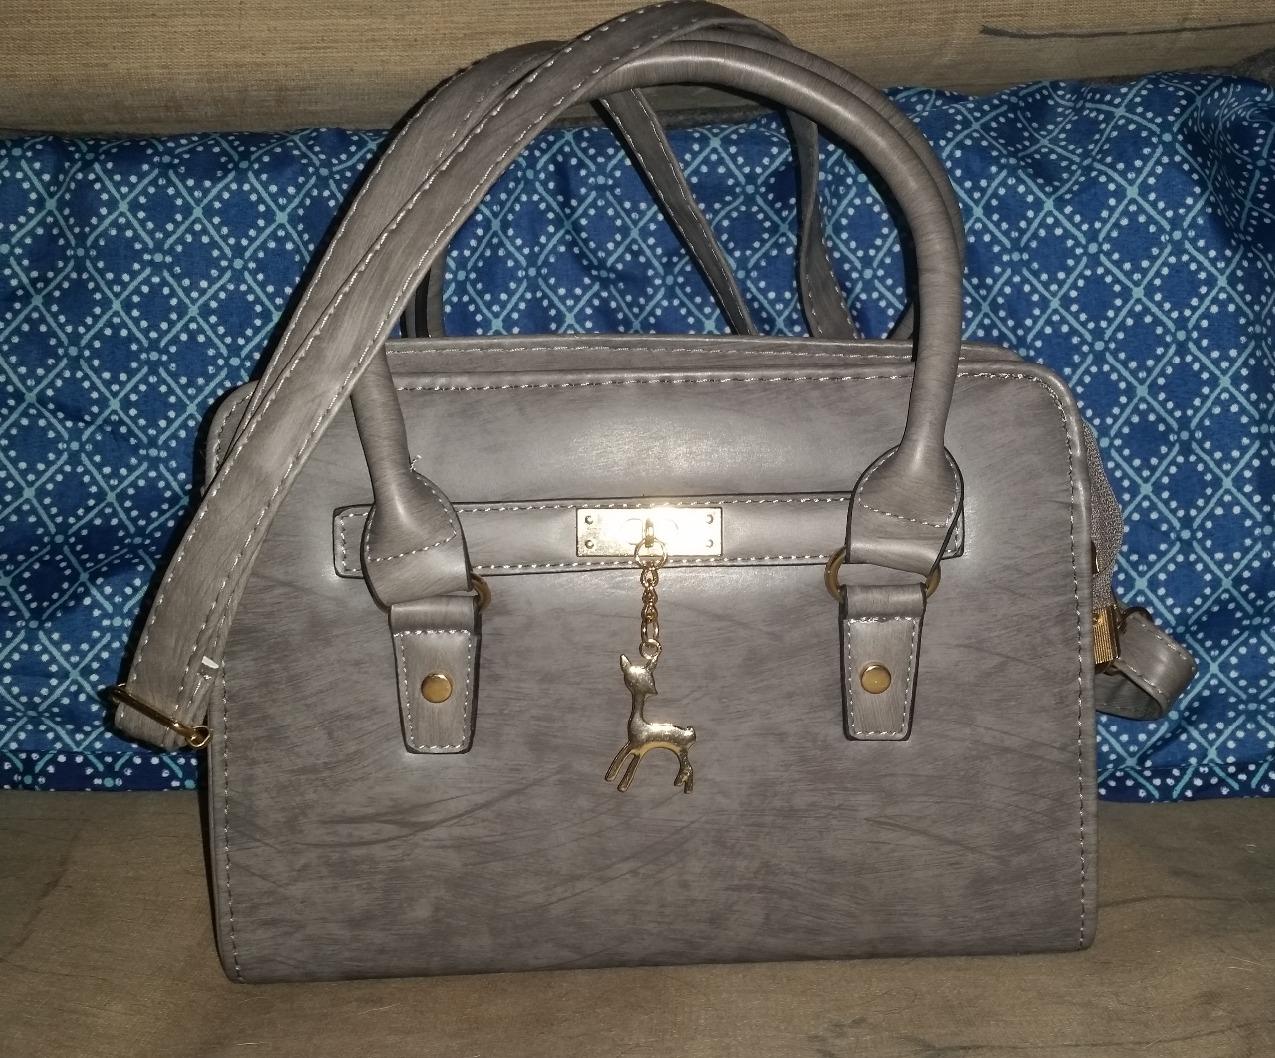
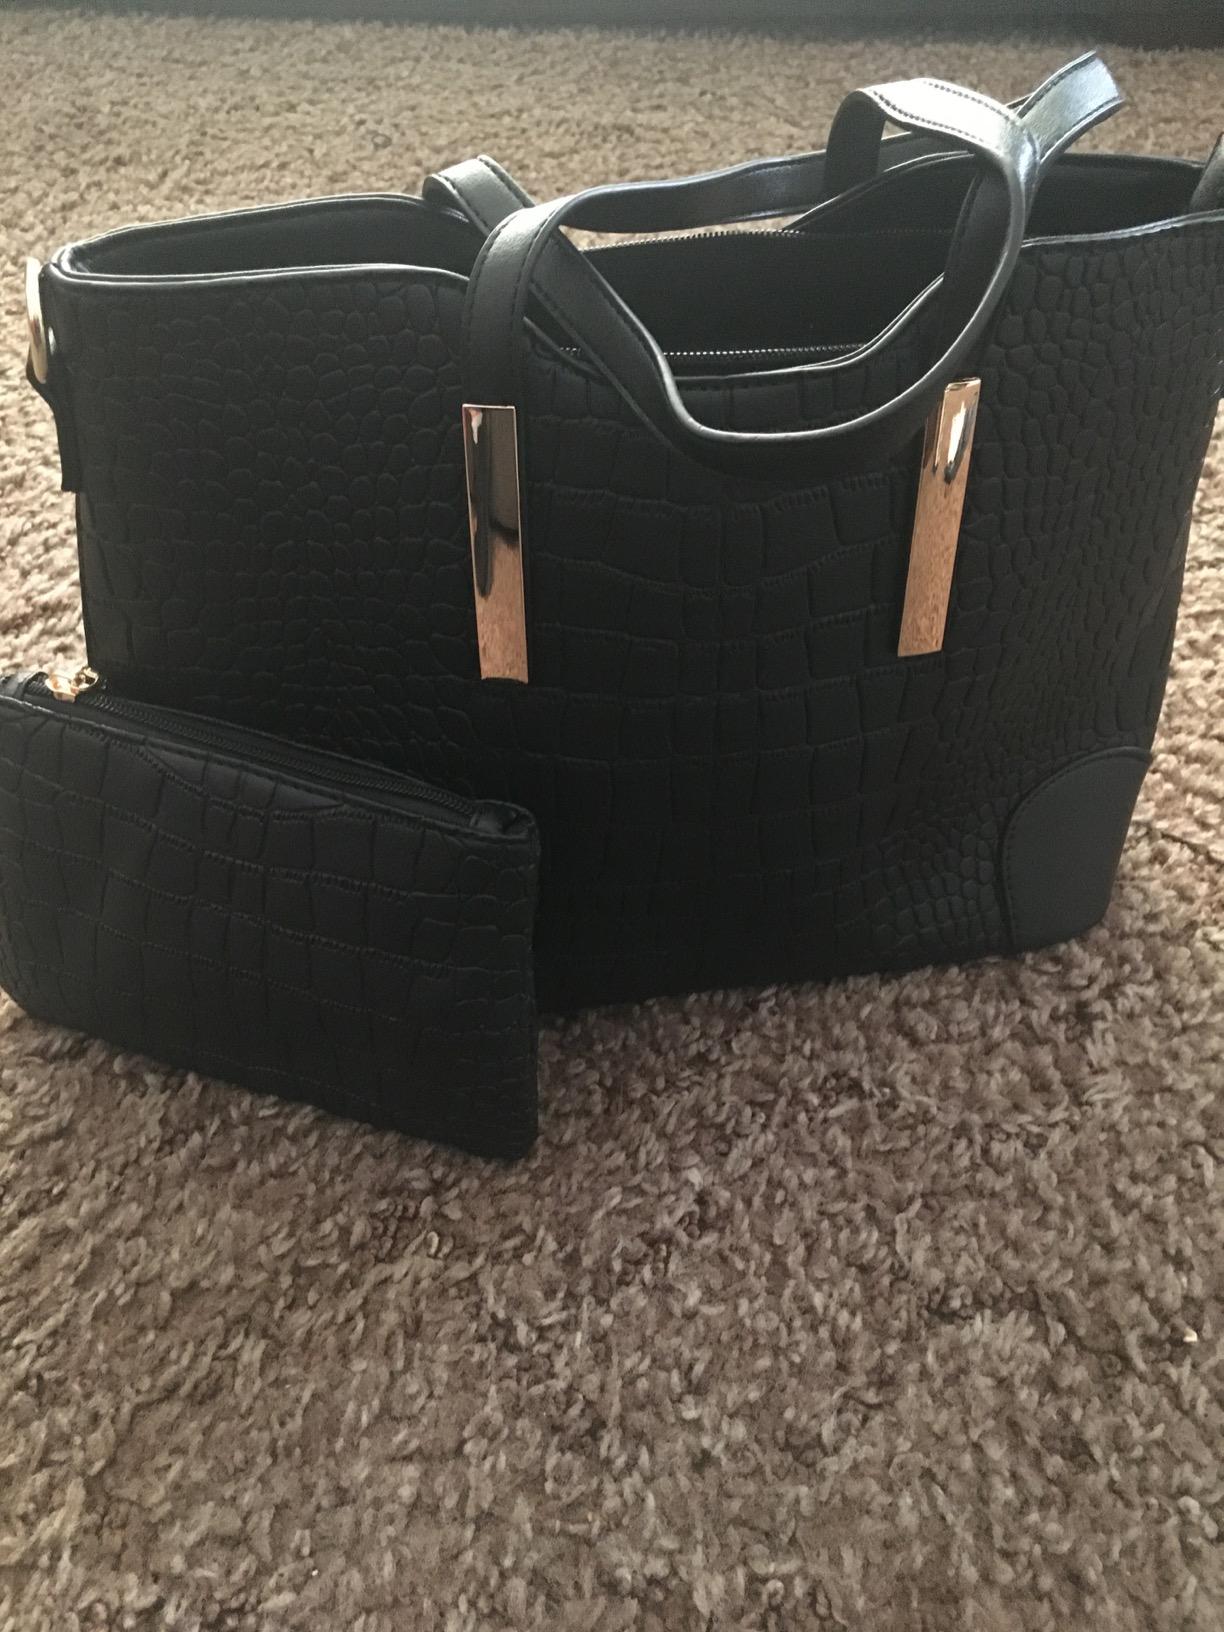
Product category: accessories_handbag
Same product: no